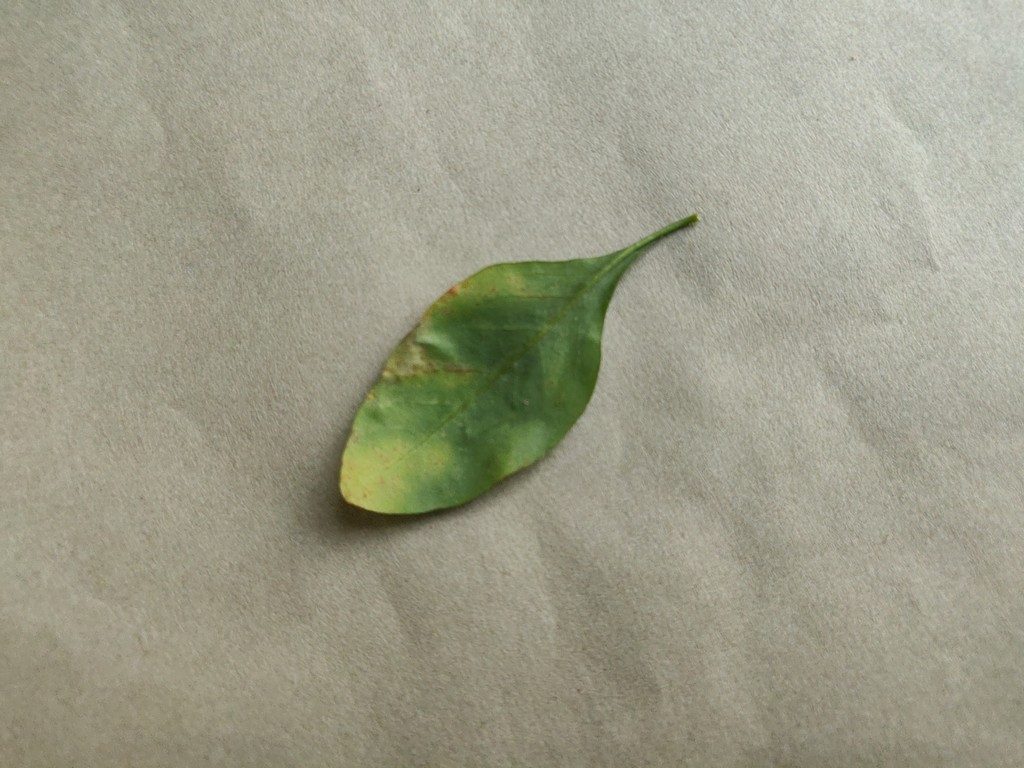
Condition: Unhealthy
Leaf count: single
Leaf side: back